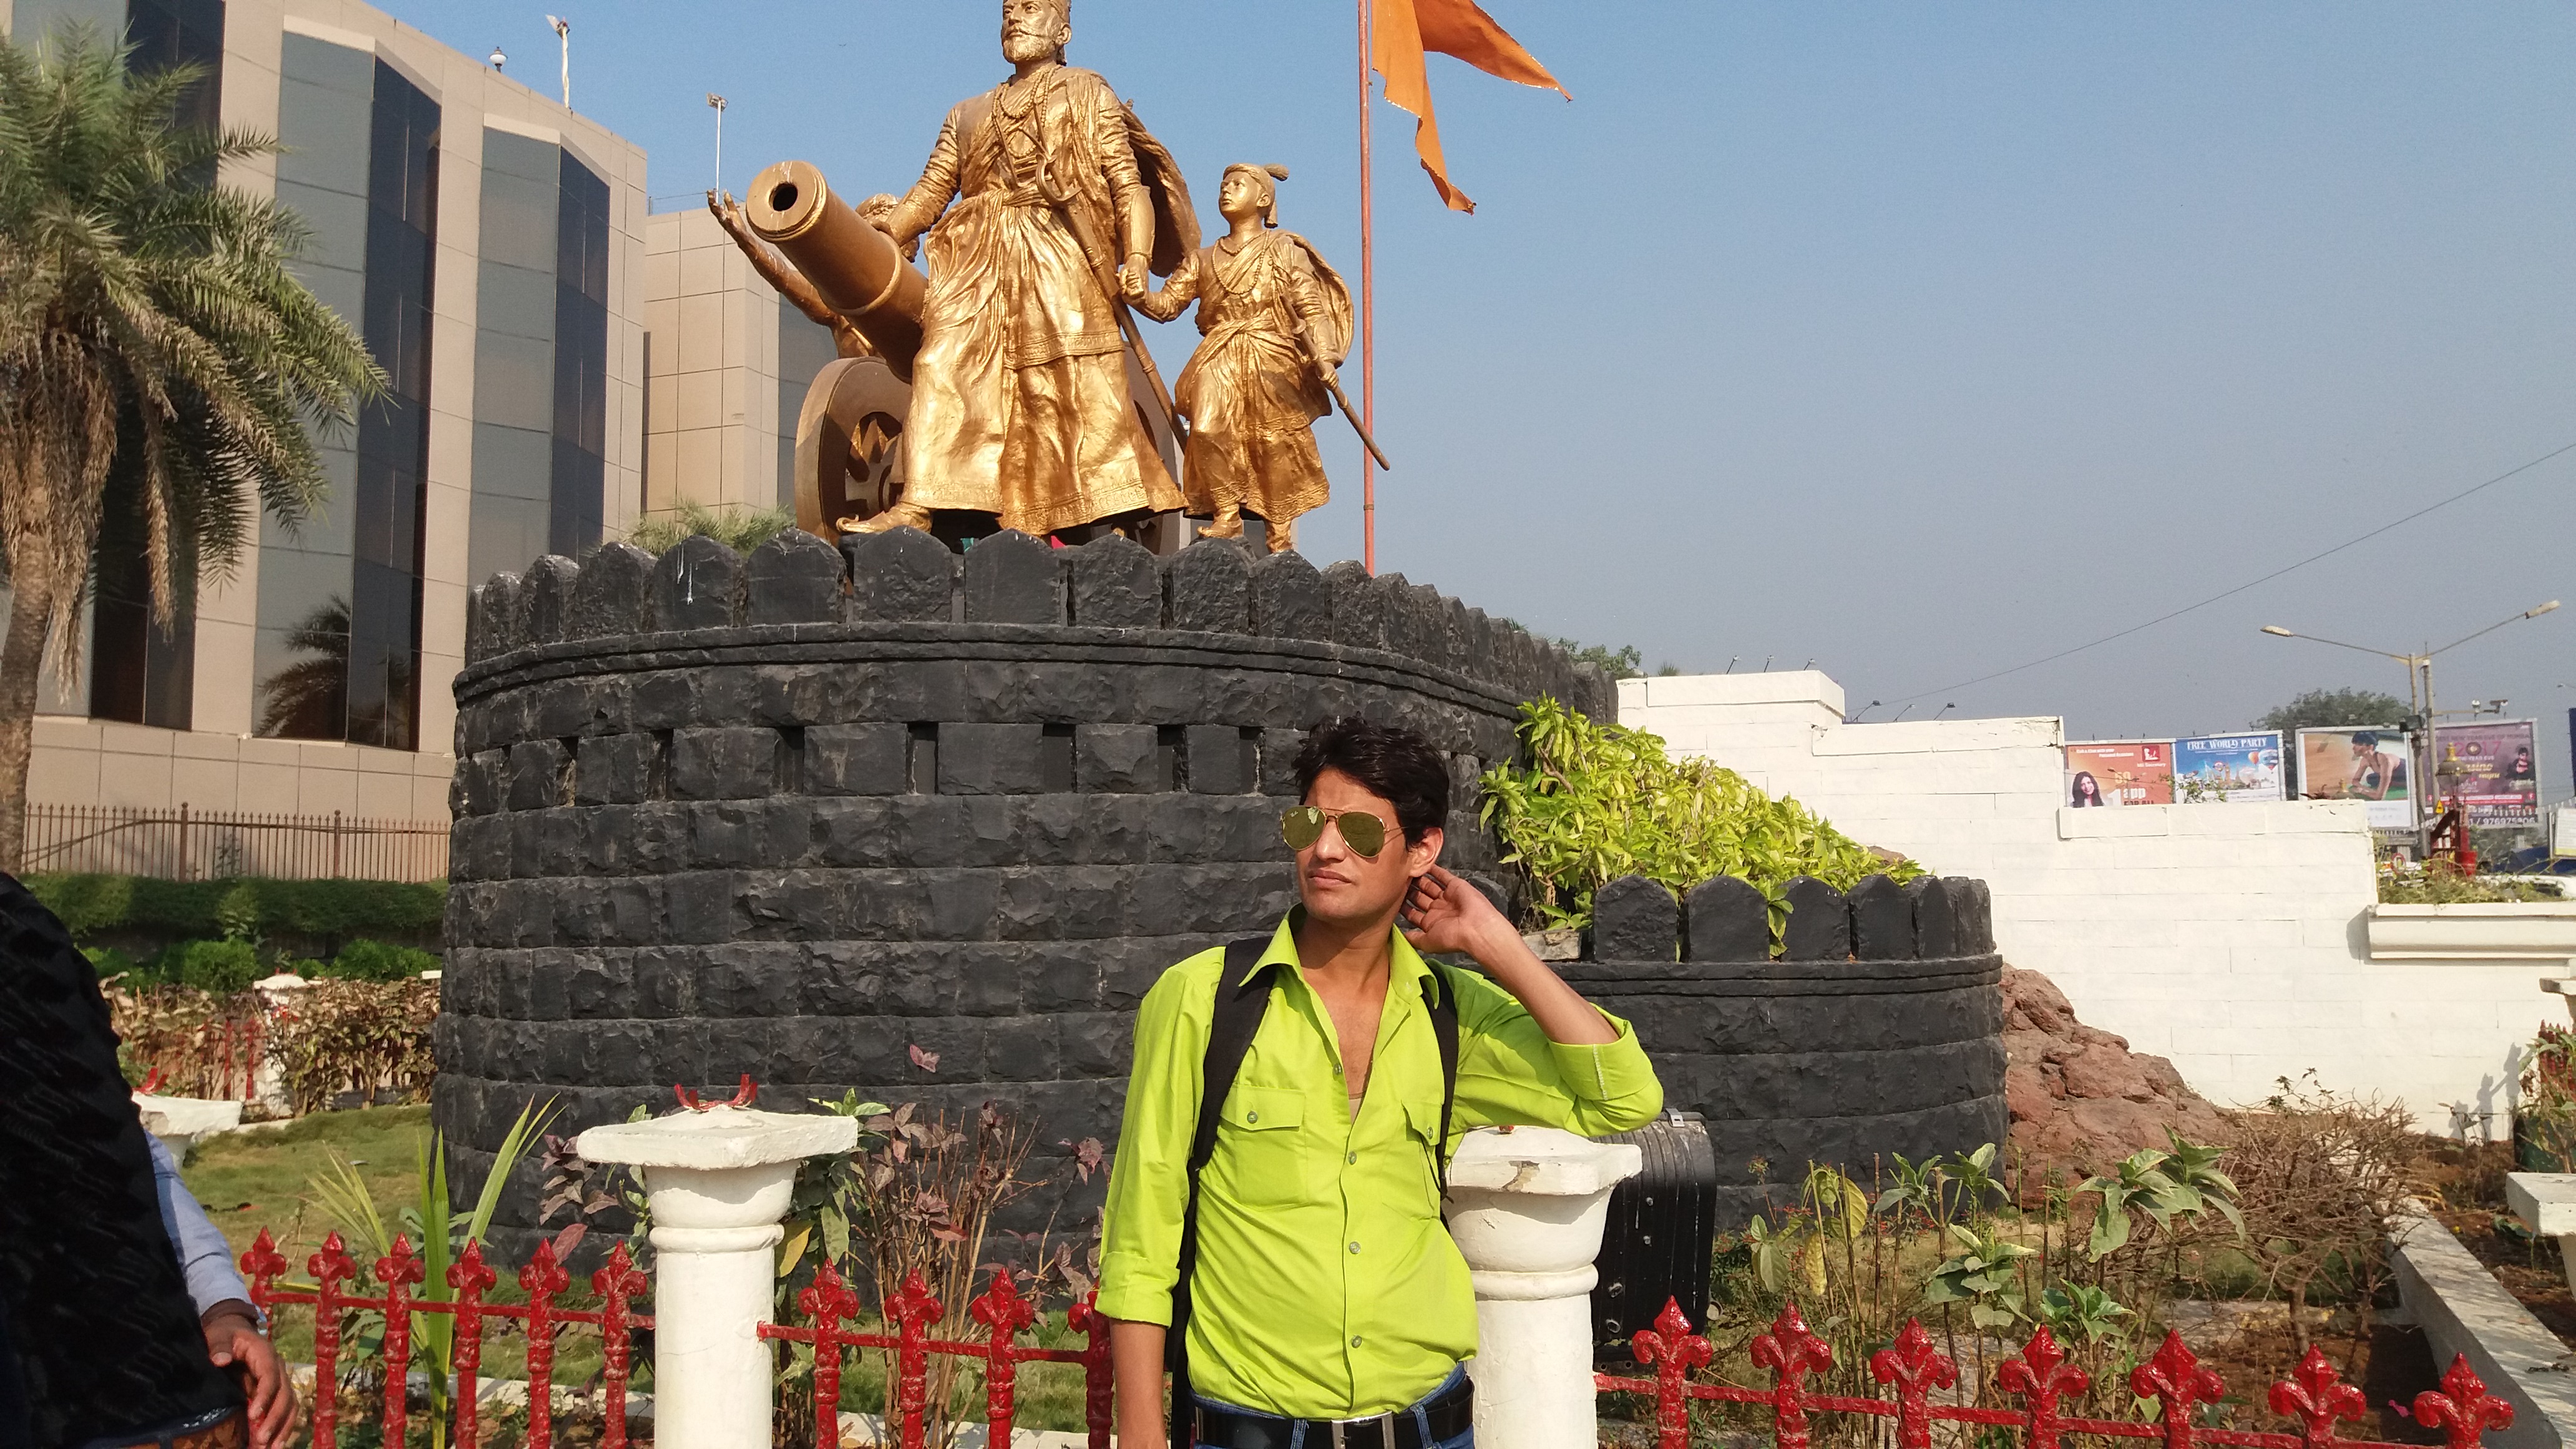
man, landmark, tourism, temple, monument, tourist attraction, tree, pilgrimage, statue, travel, historic site, tours, recreation, hindu temple, place of worship, religion